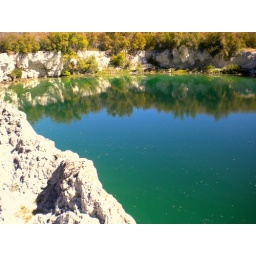
Deep, Emerald water, over white sand